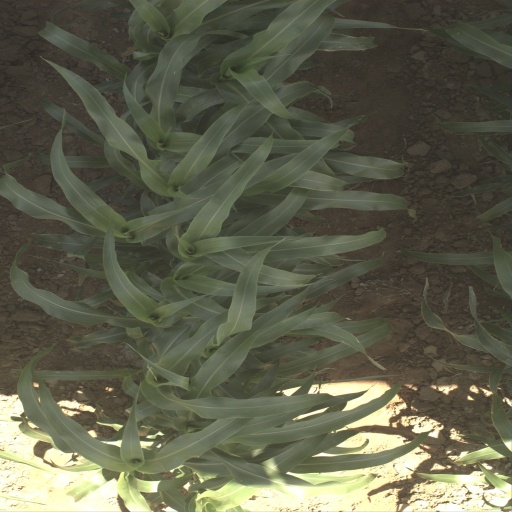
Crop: sorghum